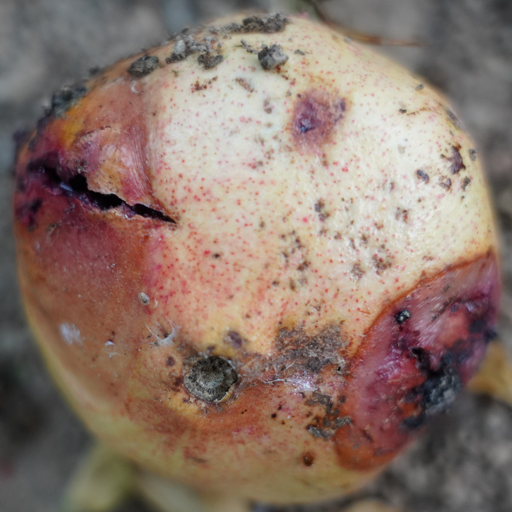
Label: Ectomyelois ceratoniae